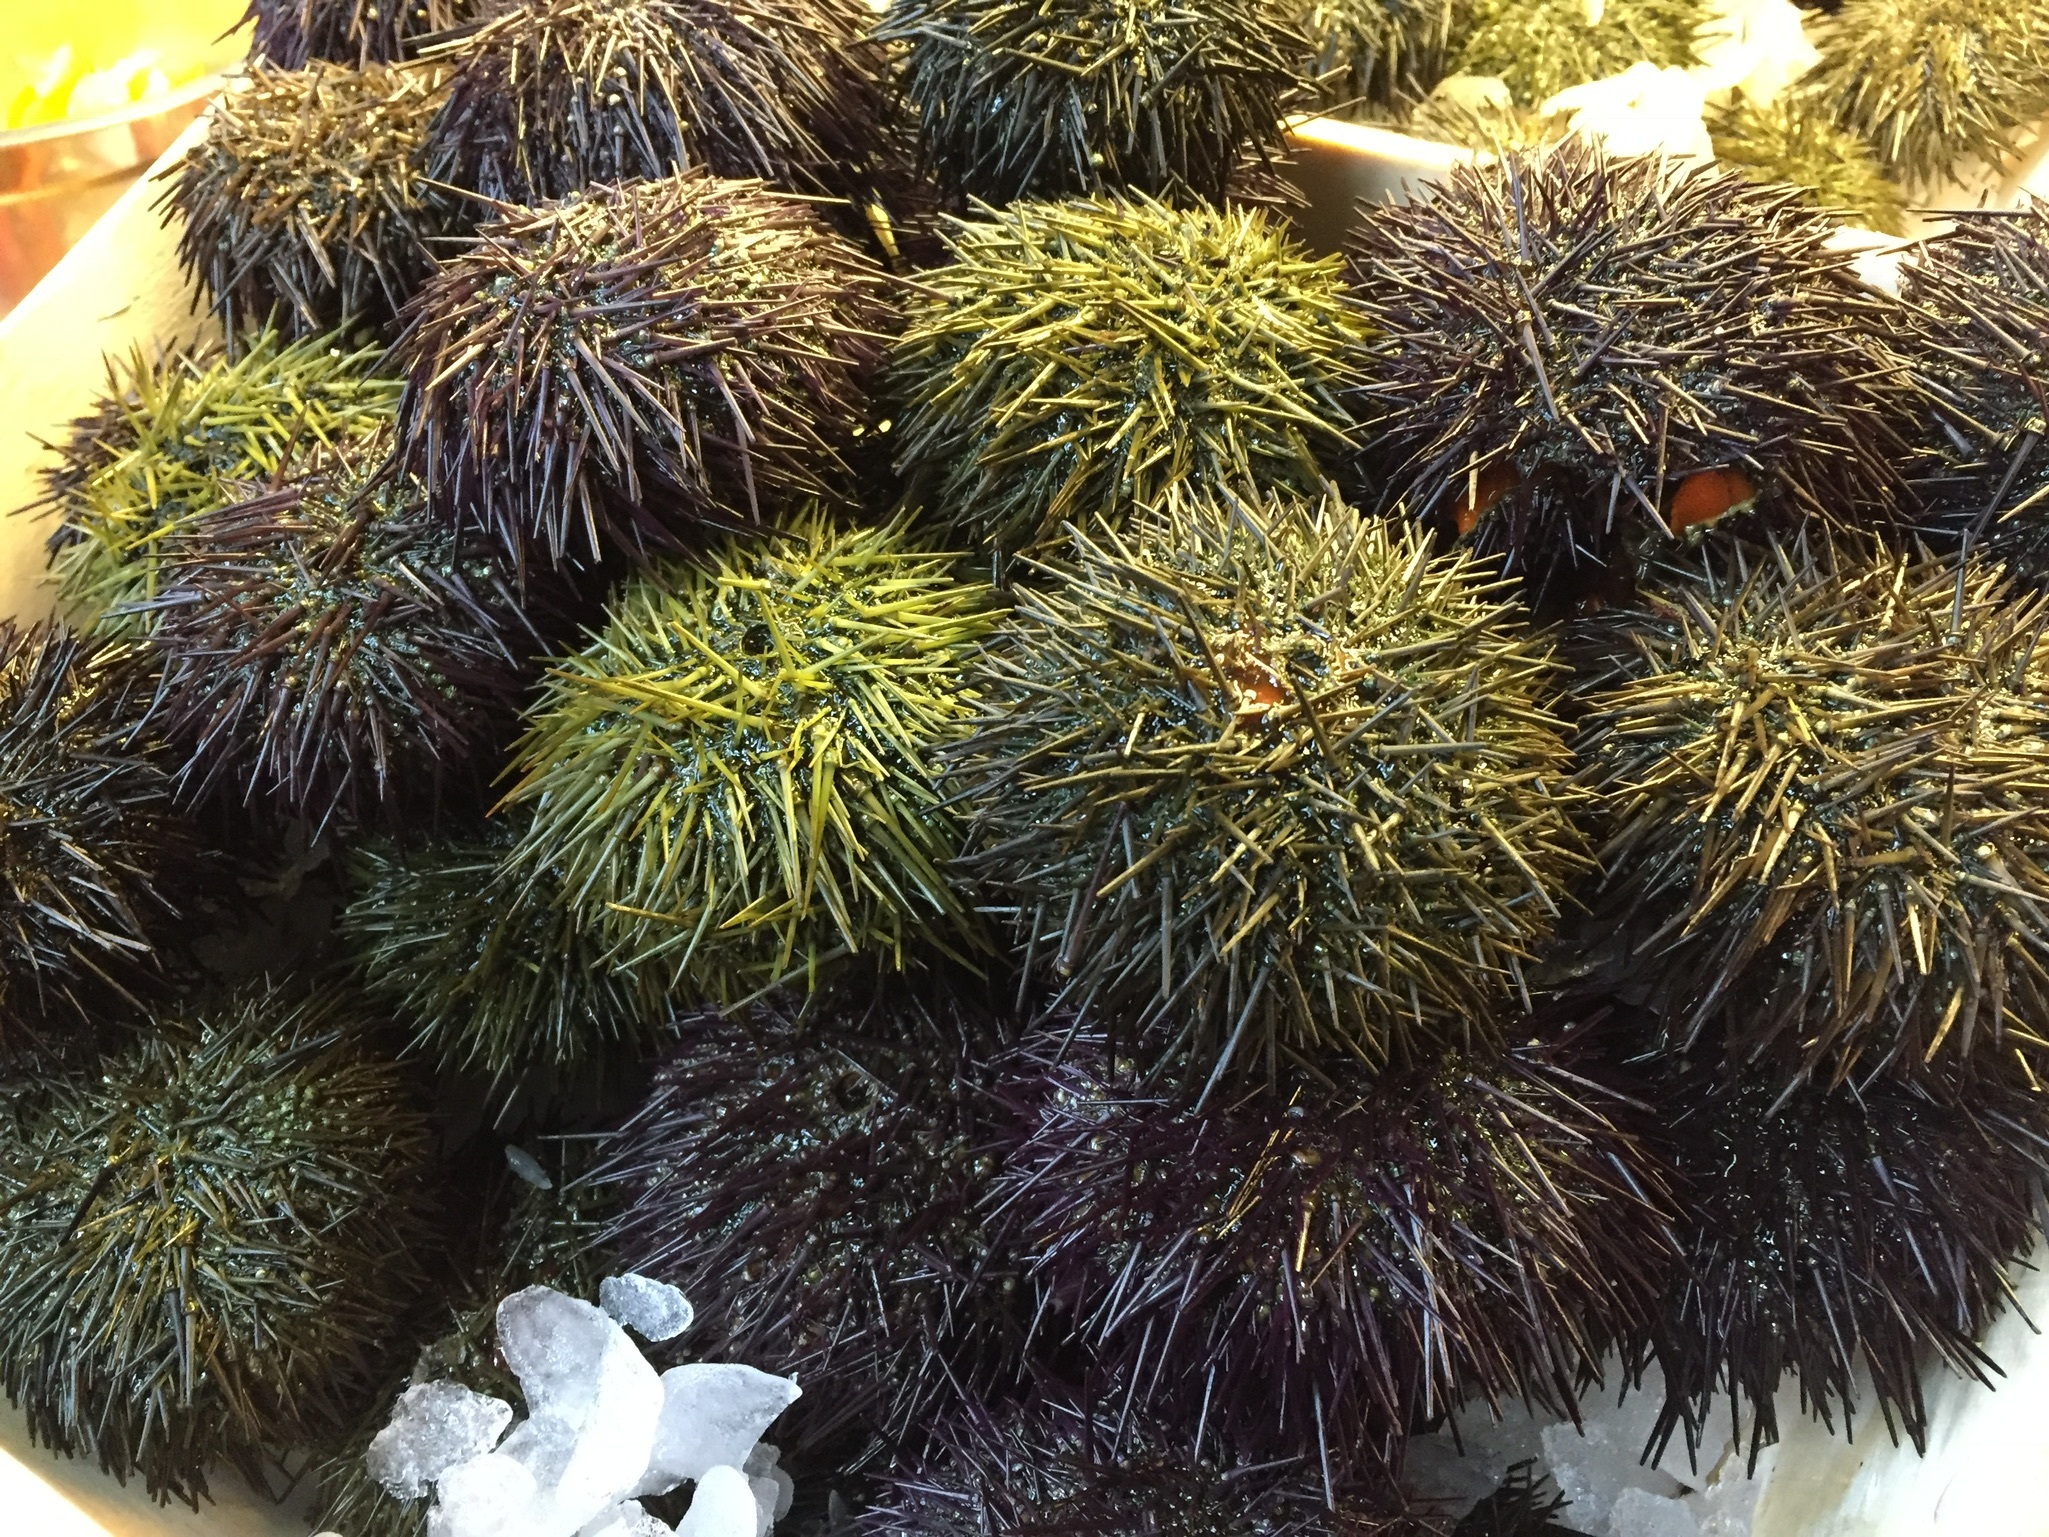
sea, tree, branch, plant, food, produce, seafood, fir, christmas decoration, spruce, sea urchin, echinoderm, sea urchins, woody plant, land plant, marine invertebrates, echinoidea, fresh seafood